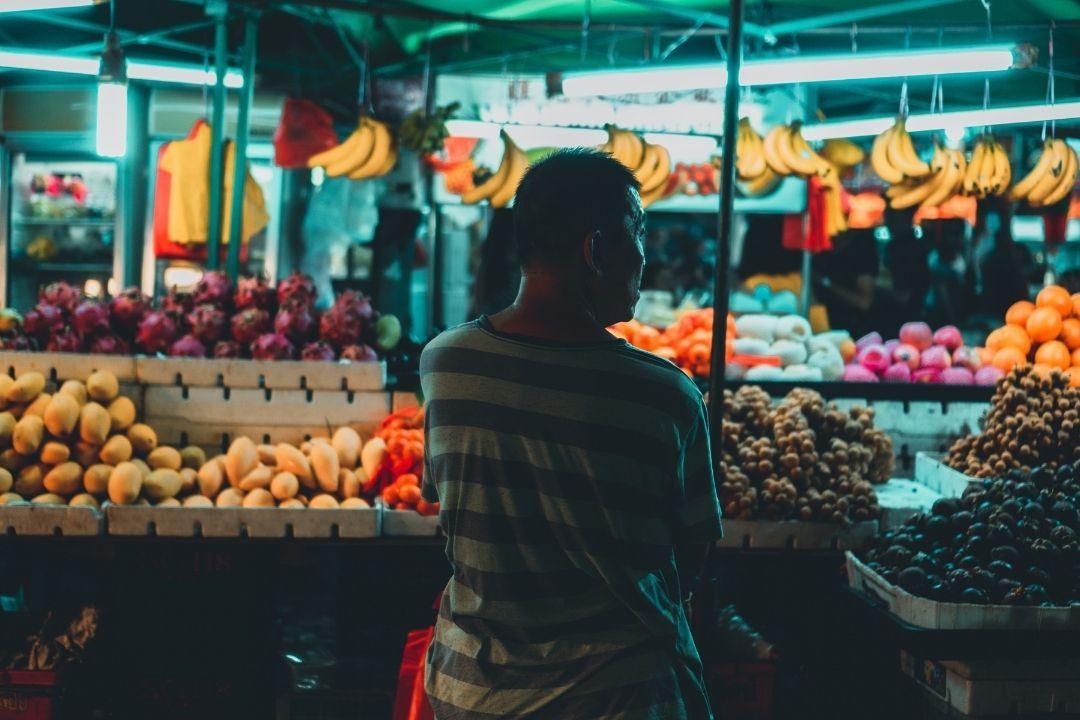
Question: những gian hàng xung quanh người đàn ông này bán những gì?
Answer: bán các loại trái cây